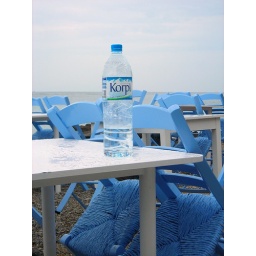
Water pouring on water by the water... Standing blue surrounded by blue...